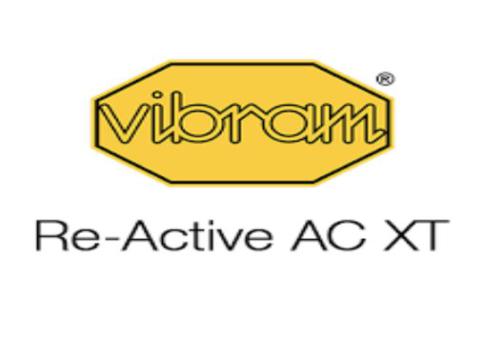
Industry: Clothes